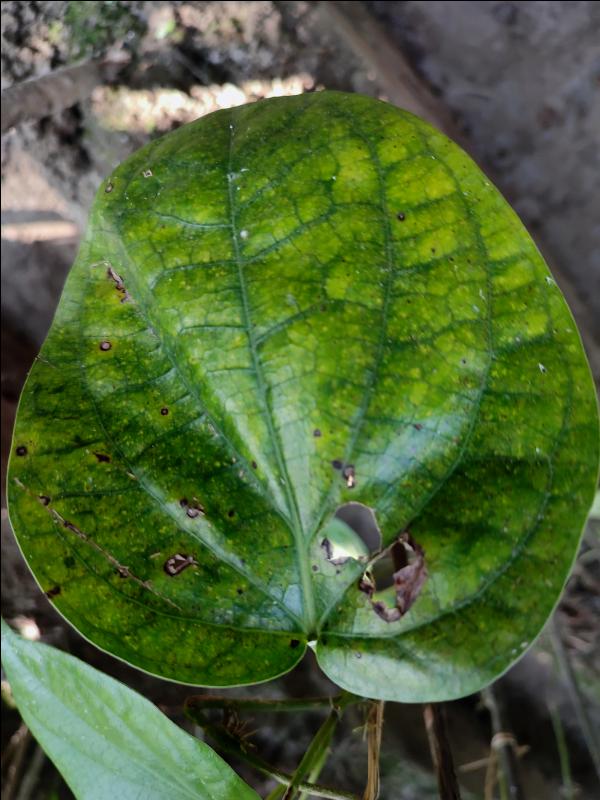
Label: Bacterial_Leaf_Disease